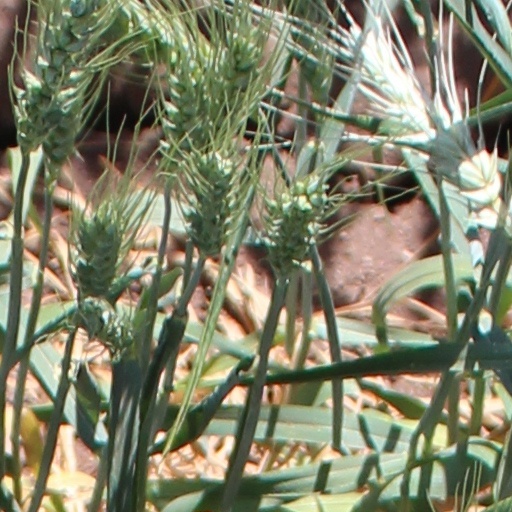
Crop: wheat